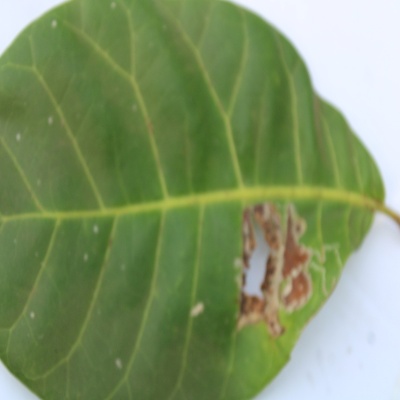
Crop: Cashew
Condition: leaf miner